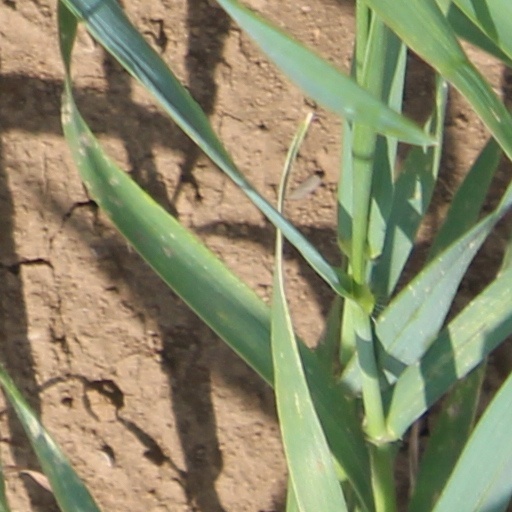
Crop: wheat